American barn owl

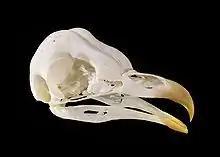
Skull, showing the powerful beak

It is a bird of open country such as farmland or grassland with some interspersed woodland, usually at altitudes below but occasionally as high as in the tropics. This owl prefers to hunt along the edges of woods or in rough grass strips adjoining pasture. It has an effortless wavering flight as it quarters the ground, alert to the sounds made by potential prey. Like most owls, the barn owl flies silently; tiny serrations on the leading edges of its flight feathers and a hairlike fringe to the trailing edges help to break up the flow of air over the wings, thereby reducing turbulence and the noise that accompanies it. Hairlike extensions to the barbules of its feathers, which give the plumage a soft feel, also minimise noise produced during wingbeats.